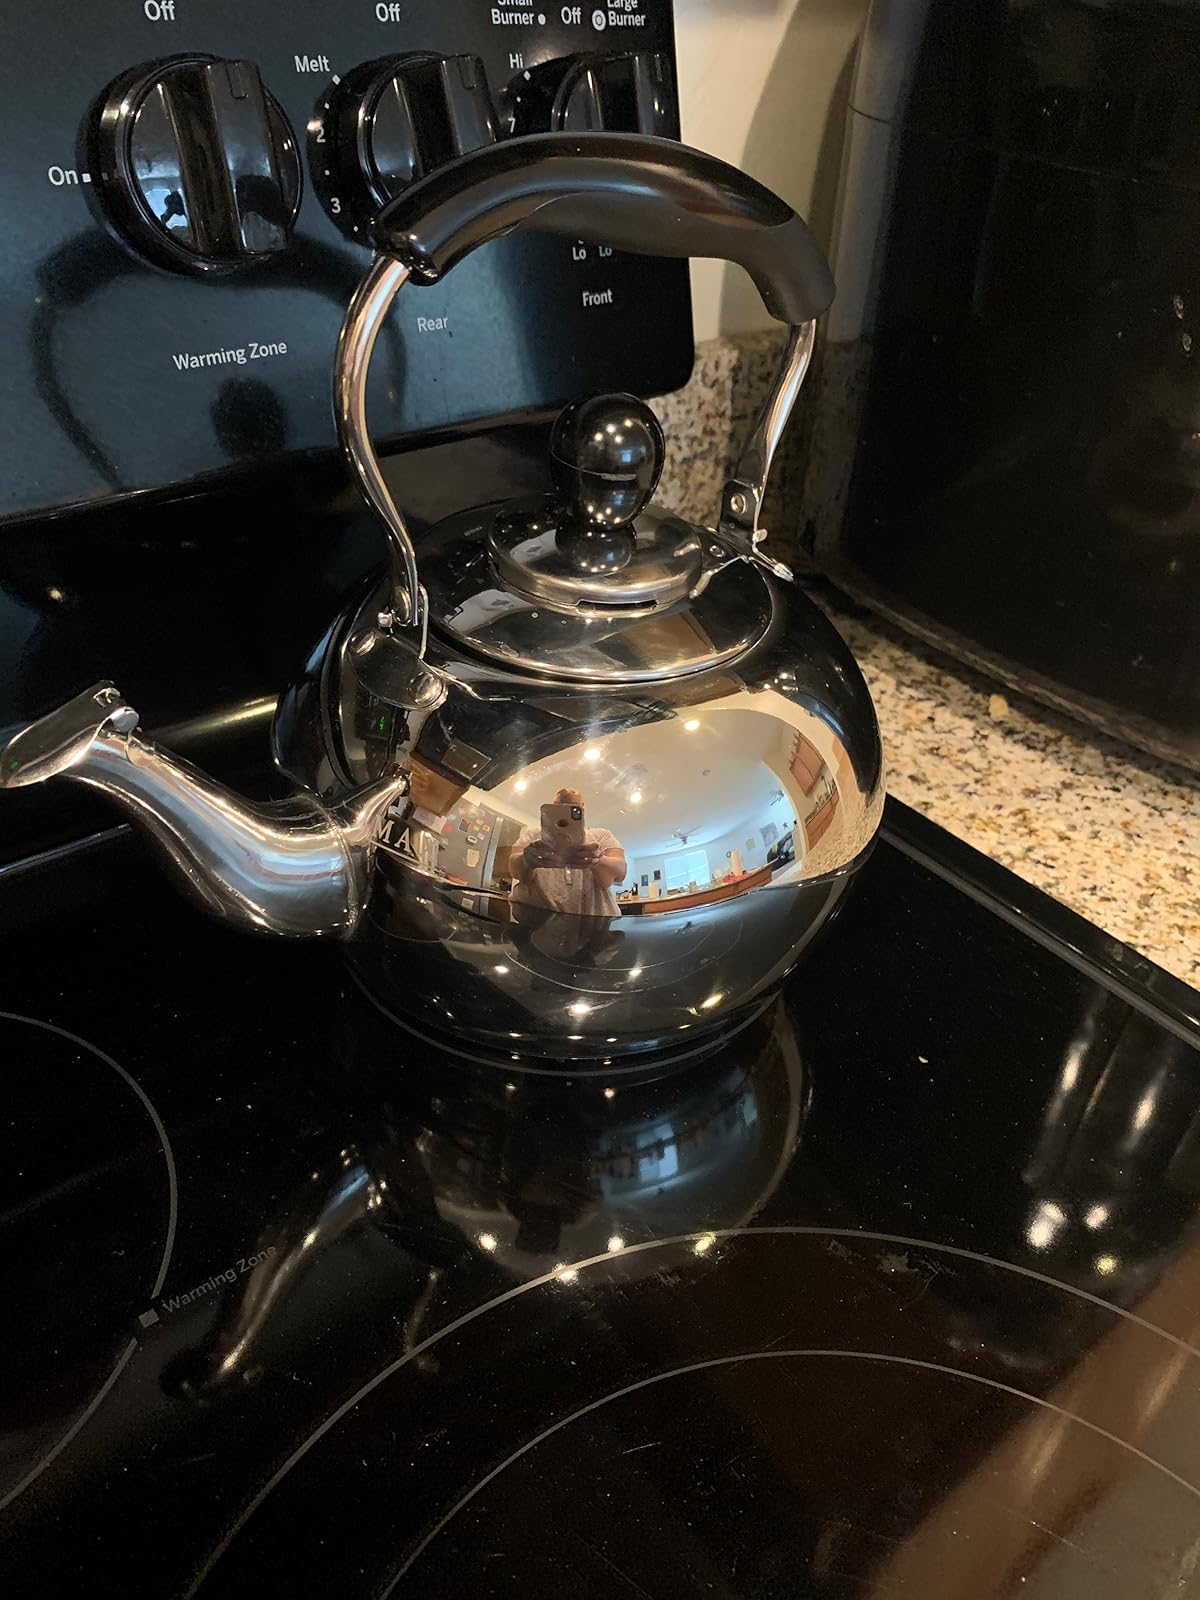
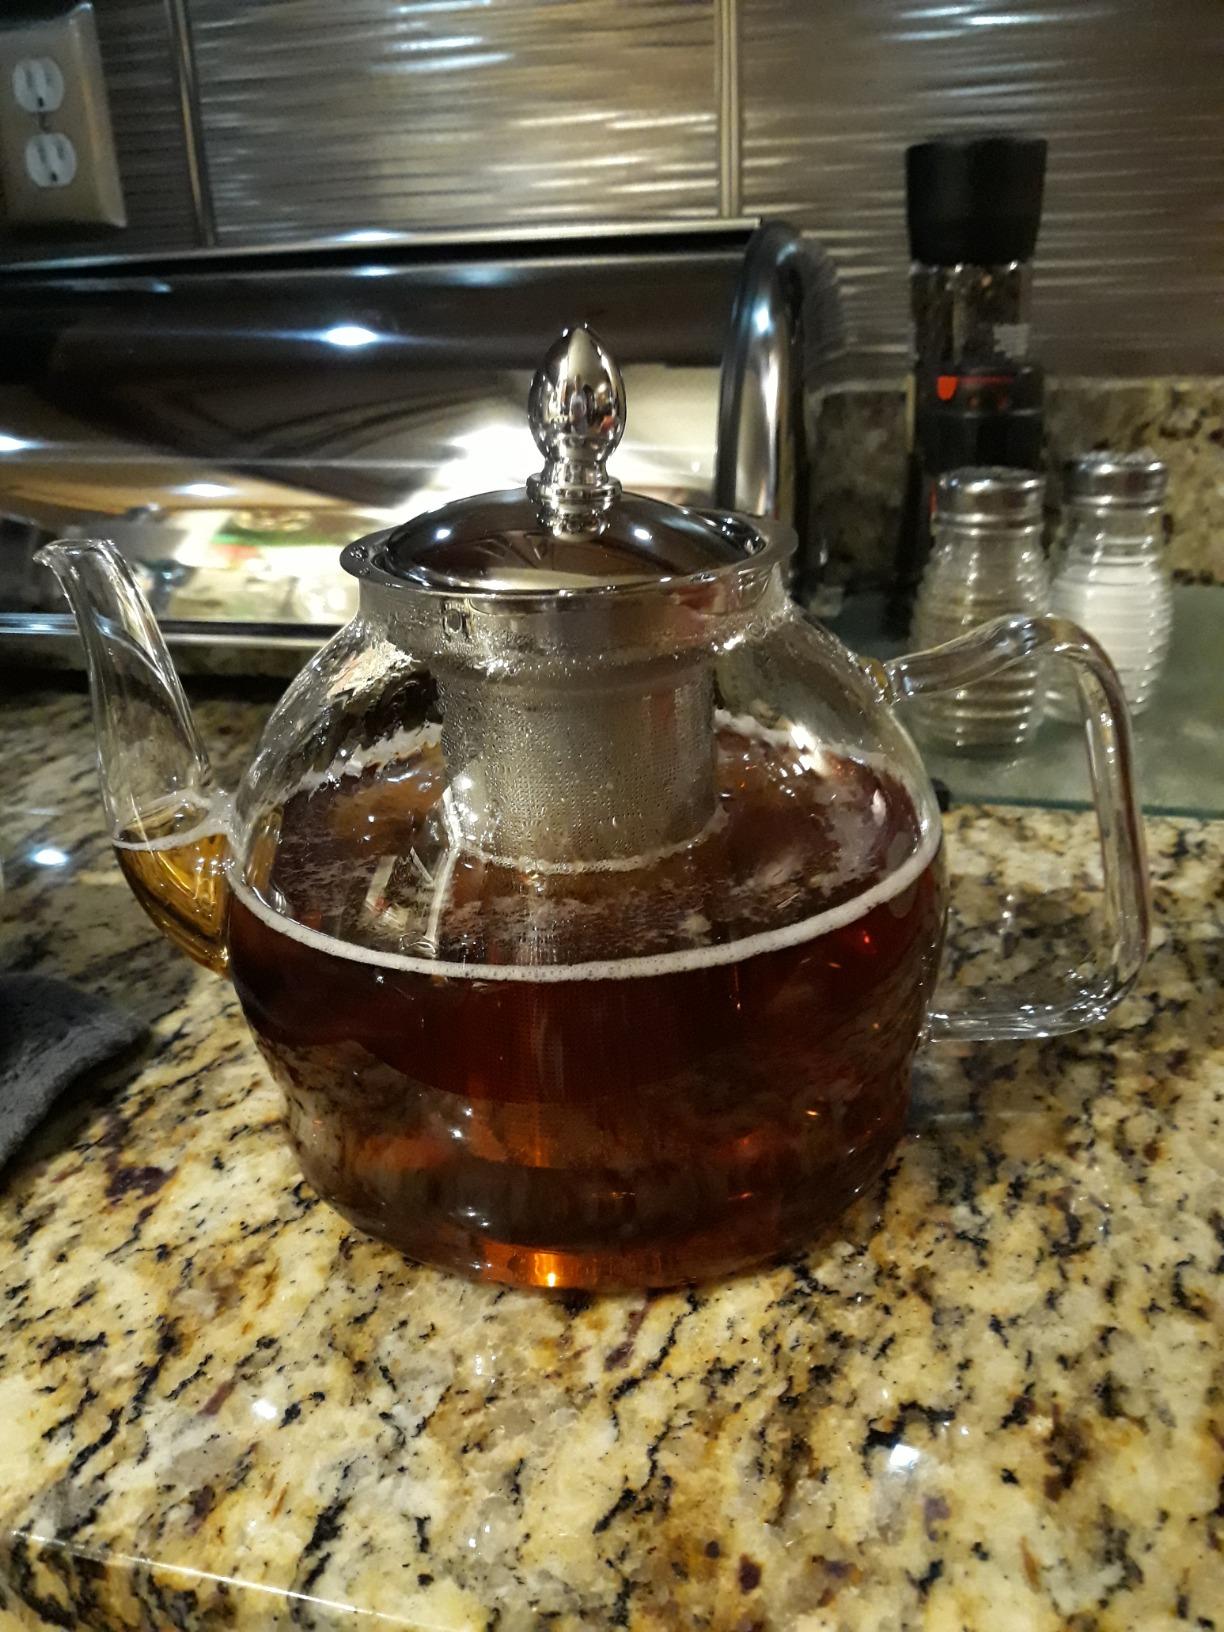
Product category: items_kettle
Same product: no